Tiigiveski Ground

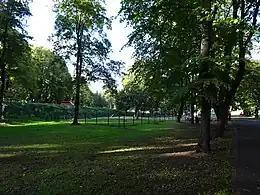
Tiigiveski Park today, the hill that was once used by the spectators is visible in the background

Tiigiveski was the venue for the first two Estonia national football team home matches, when they faced Sweden and Finland in 1921.